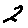
Label: 2